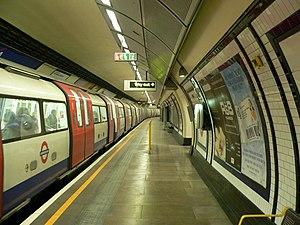
La station Borough se situe sur la Northern Line entre les stations Elephant & Castle et London Bridge. Située dans le borough londonien de Southwark, elle est dans la zone 1 de la Travelcard. L'entrée de la station se situe à l'angle des rues Borough High Street et Marshalsea Road.